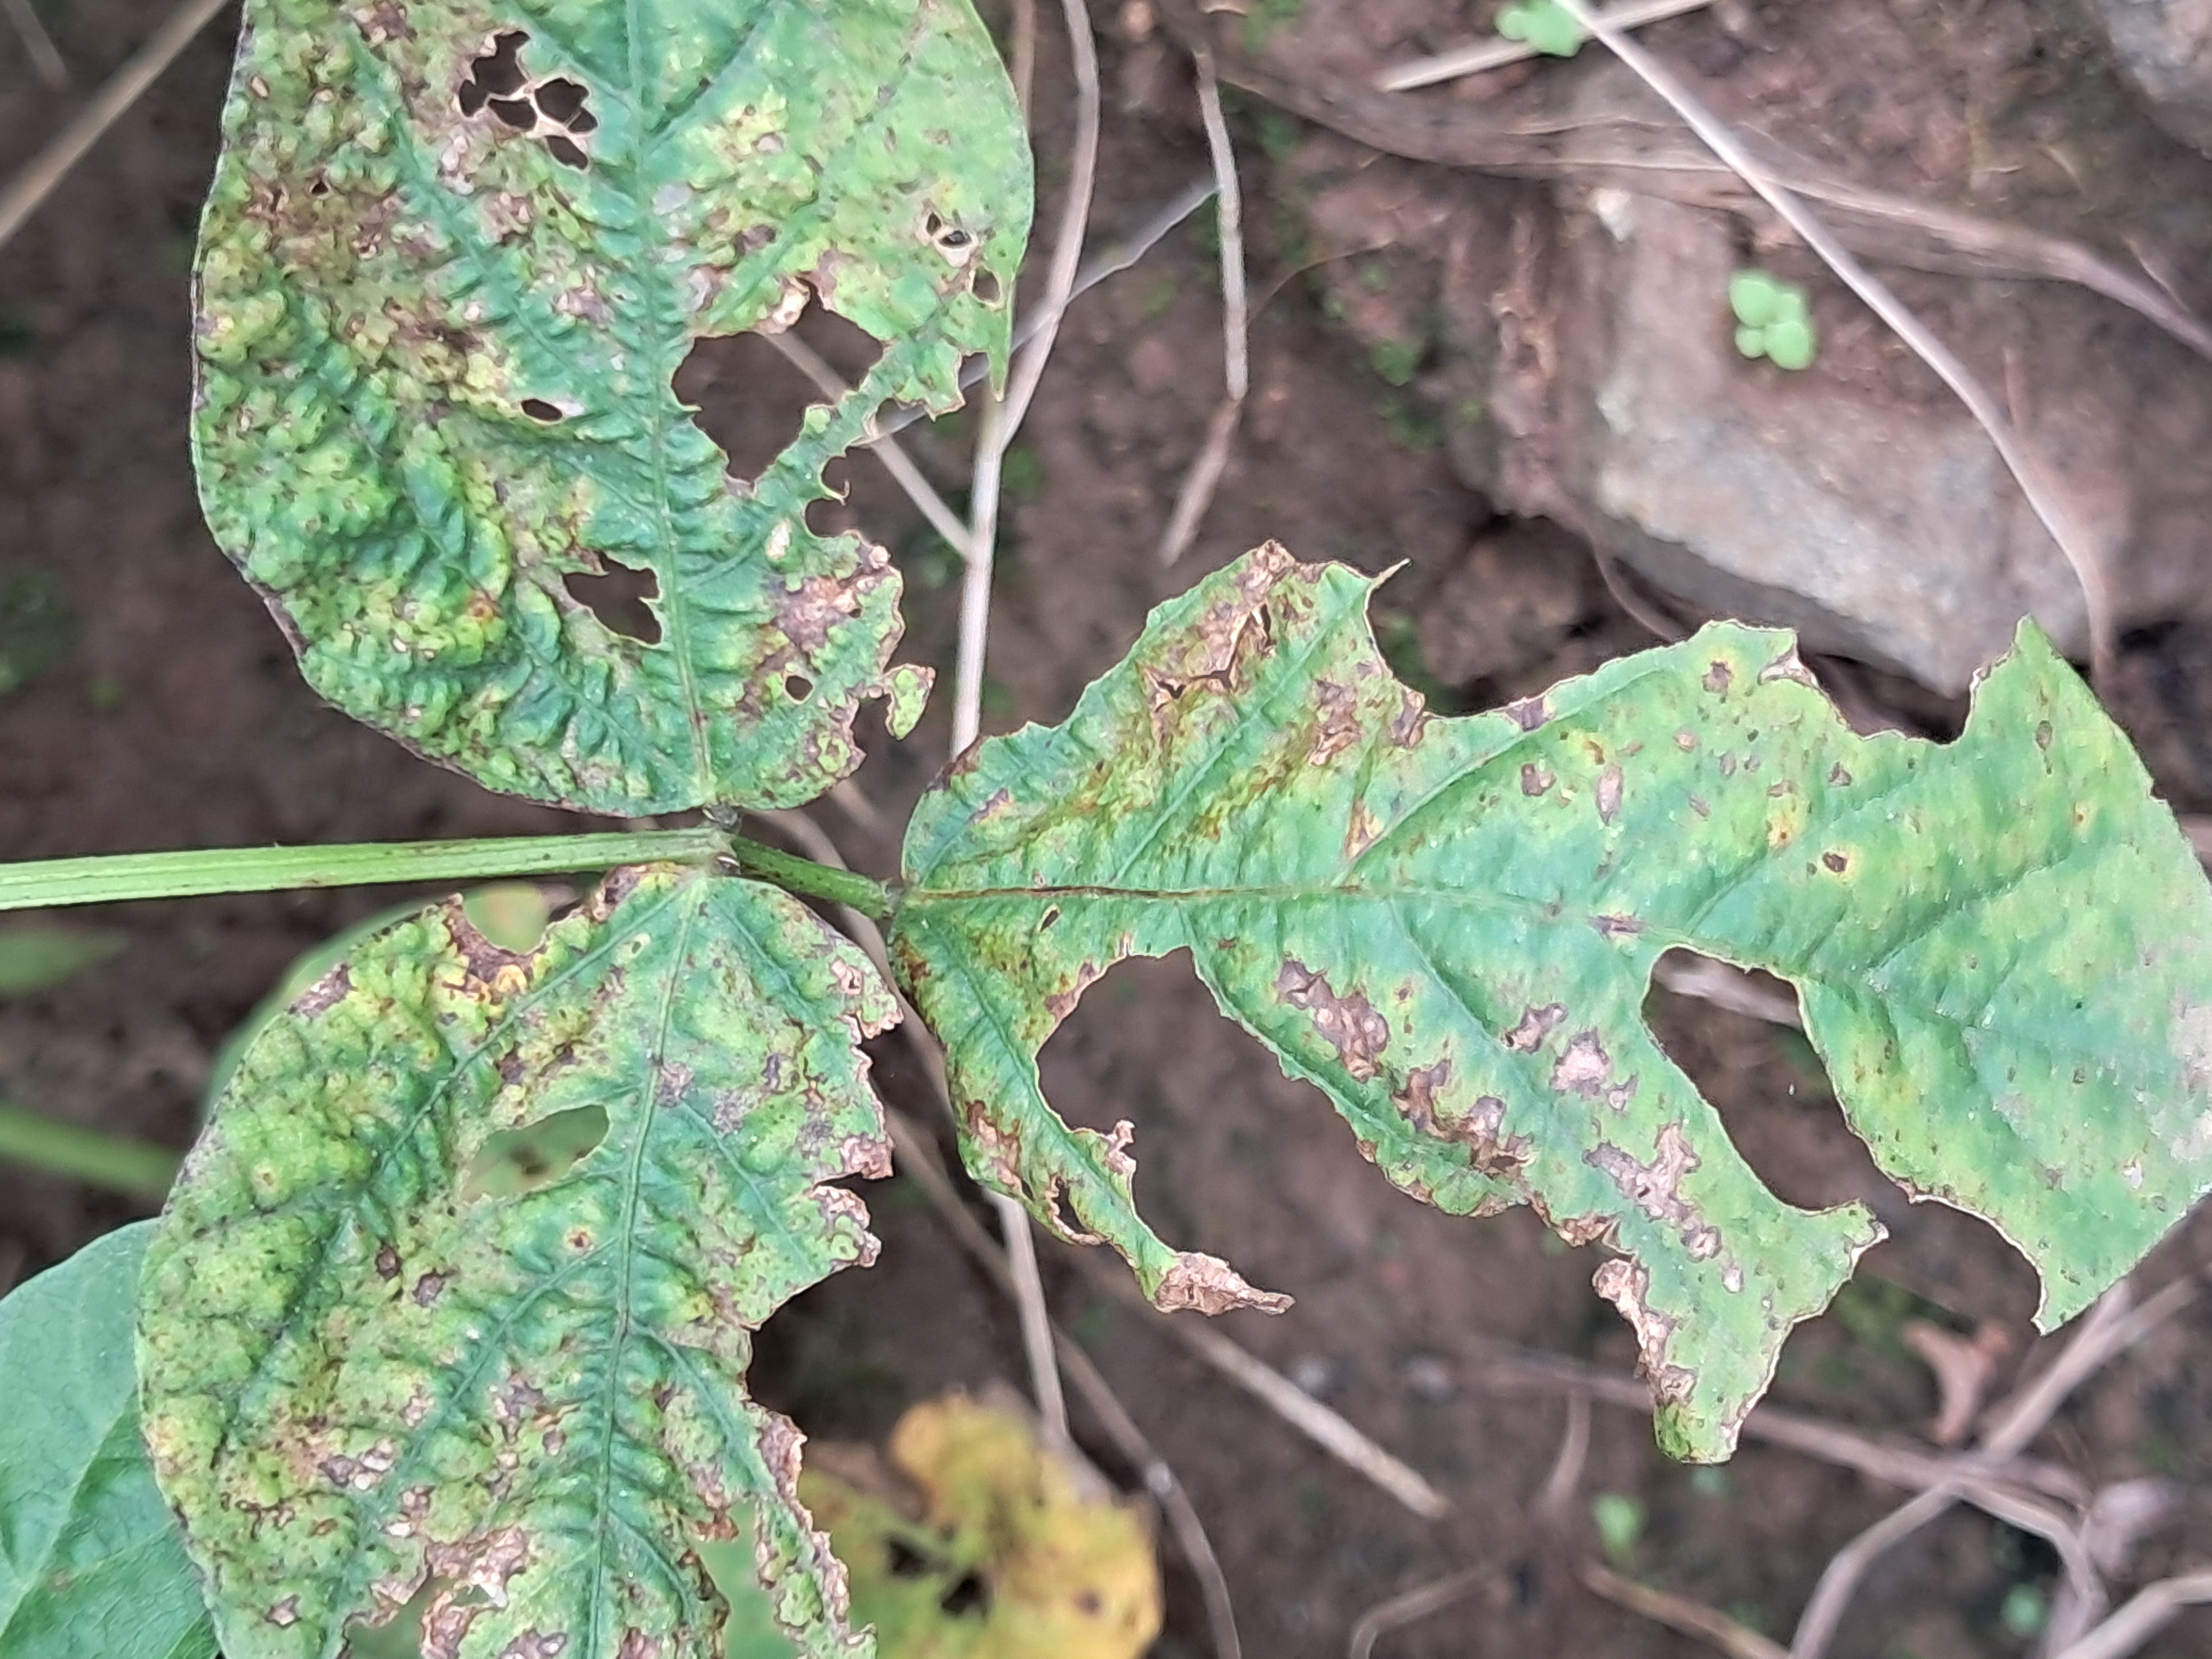
Label: Caterpillar_Semilooper_Pest